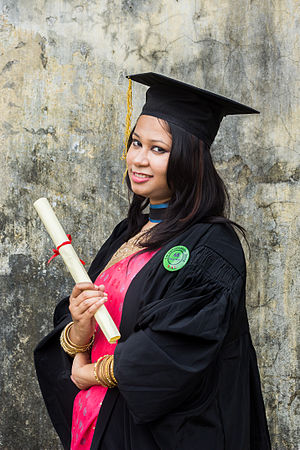
Studerende
En studerende fra Bangladesh
En studerende er en person, som er indskrevet på en videregående uddannelse på en videregående uddannelsesinstitution som f.eks. et erhvervsakademi, et universitet, et CVU eller en professionshøjskole.